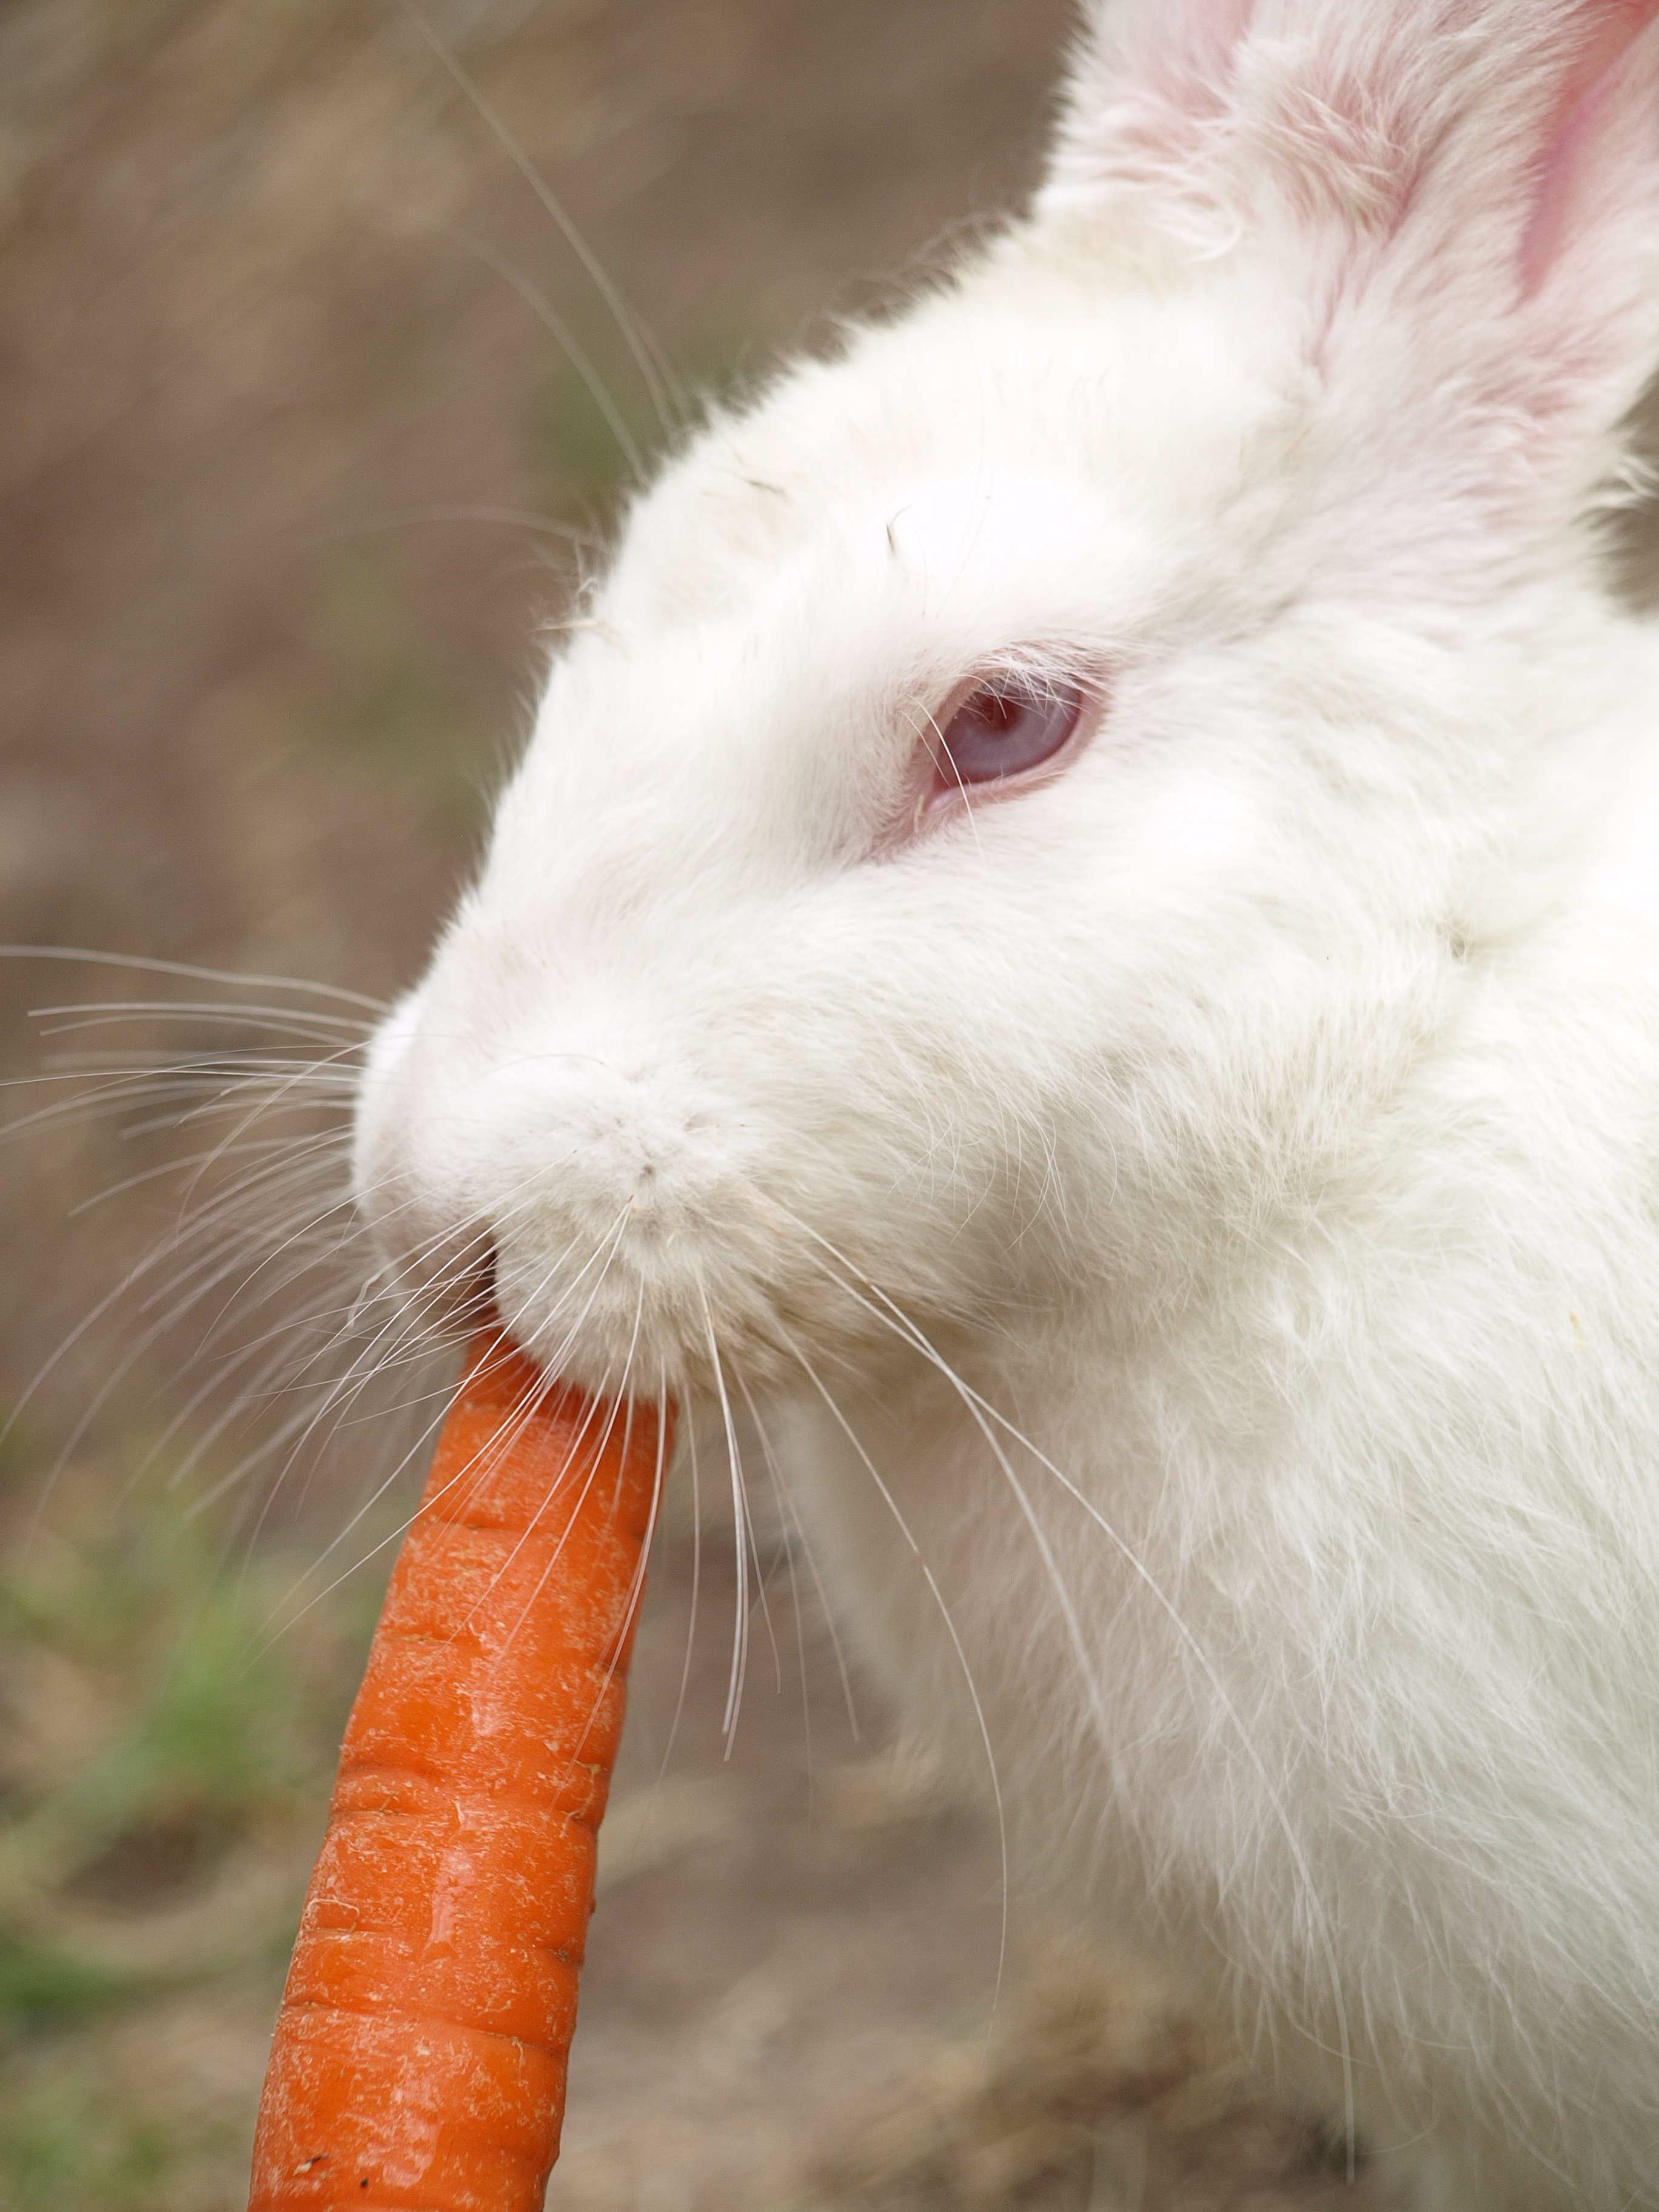
nature, wilderness, animal, wildlife, wild, environment, mammal, eat, fauna, carrot, rabbit, close up, outdoors, nose, whiskers, zoology, vertebrate, bunny, species, domestic rabbit, rabits and hares